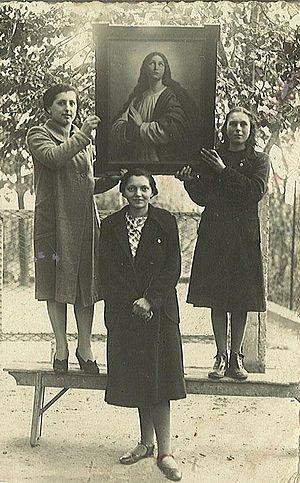
Photo de Angelina Pirini